Raid on Makin Island

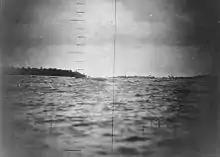
Makin as seen by USS "Nautilus"

On 17 August 1942 the Marine Raiders were launched in "Landing Craft Rubber Large" (LCRL) inflatable boats powered by small, outboard motors shortly after midnight on 17 August. At 05:13, Companies A and B of the 2nd Raider Battalion, commanded by Lieutenant Colonel Evans Carlson, successfully landed on Makin. The landing had been very difficult because of rough seas, high surf, and the failure of many of the outboard motors. Carlson decided to land all his men on one beach, rather than two beaches as originally planned. At 05:15, Lieutenant Oscar Peatross and a 12-man squad landed on Makin. In the confusion of the landing, they did not get word of Carlson's decision to change plans and to land all the Raiders on one beach. Thus, Peatross and his men landed where they originally planned. It turned out to be a fortunate error. Undaunted by the lack of support, Peatross led his men inland.